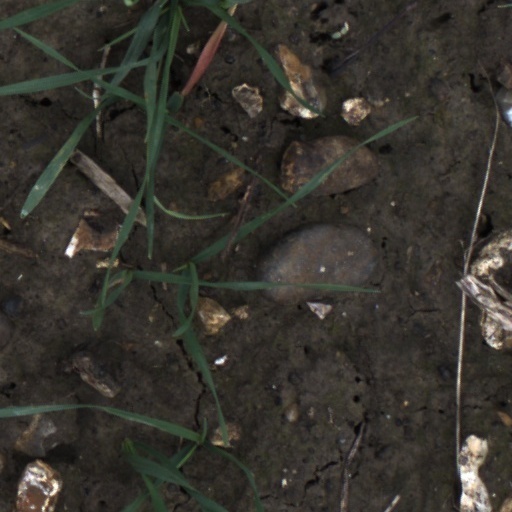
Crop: wheat